Jean-Claude Fournier

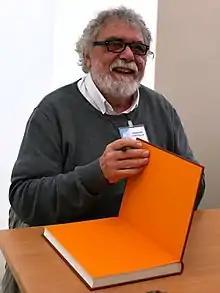
Jean-Claude Fournier in 2017

Jean-Claude Fournier (born 21 May 1943), known simply as Fournier, is a French cartoonist best known as the comic book artist who handled "Spirou et Fantasio" in the years 1969-1979.